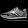
Label: Sneaker